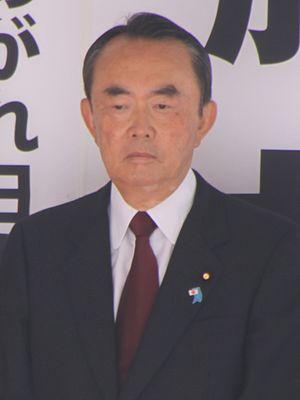
Une controverse sur la succession impériale japonaise existe depuis 2001 quant à une nécessaire réforme des règles de succession au trône japonais. Celui-ci n'est actuellement accessible qu'aux hommes de la famille impériale japonaise qui fait face à une pénurie d'héritiers mâles. Dans l'état actuel des choses, si les règles ne sont pas modifiées et que le dernier héritier mâle meurt sans fils, alors la dynastie régnant sur le Japon, la plus vieille du monde, s'éteindra.
Takeo Hiranuma, né le 3 août 1939 à Shibuya au Japon, est un homme politique japonais.
Le ministère de l'Économie, du Commerce et de l'Industrie, plus connu sous son acronyme anglais METI est le ministère de l’Économie, du Commerce extérieur et de l’Industrie du Japon, institué en 2001.
Les 47ᵉ élections à la Chambre des représentants se déroulent au Japon le 14 décembre 2014.